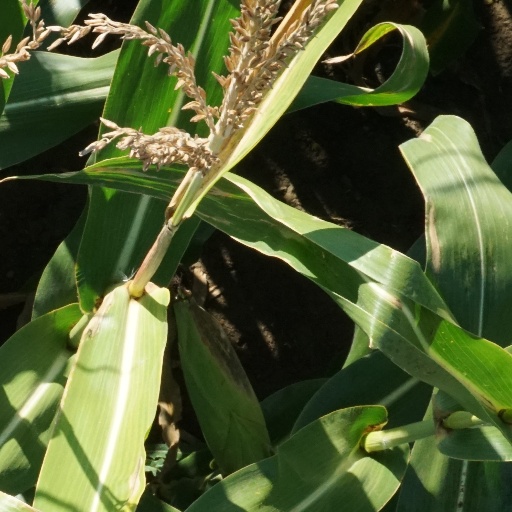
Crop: maize; corn